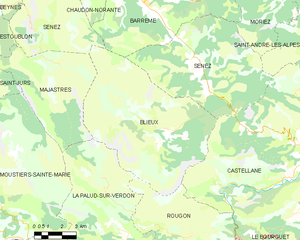
Carte des communes françaises: Blieux
Blieux est une commune française, située dans le département des Alpes-de-Haute-Provence en région Provence-Alpes-Côte d'Azur.